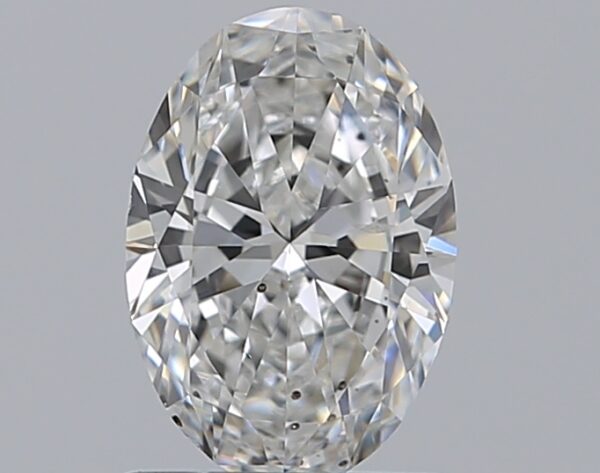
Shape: oval
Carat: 1
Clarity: SI1
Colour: E
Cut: EX
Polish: EX
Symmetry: VG
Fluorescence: F
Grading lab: GIA
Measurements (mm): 8.12 x 5.59 x 3.33